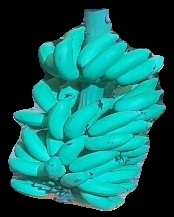
Variety: elakki-bale
Grade: grade2